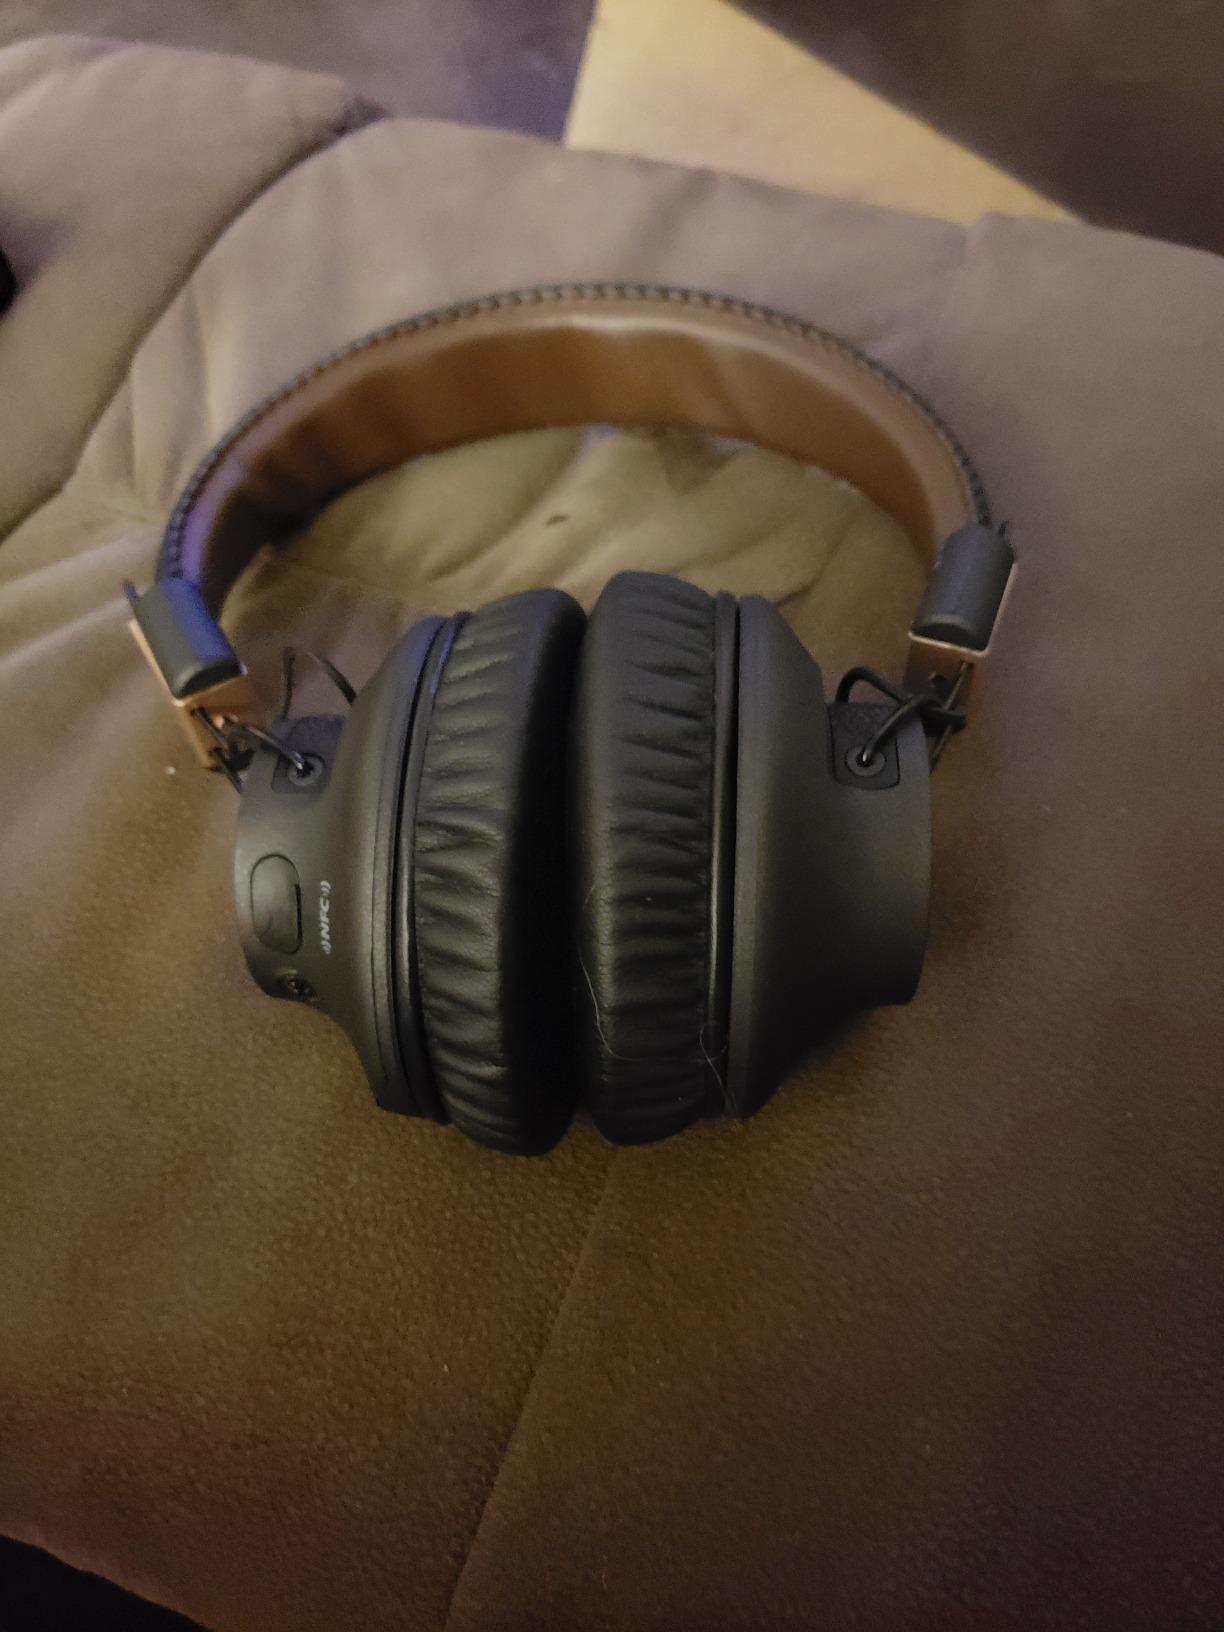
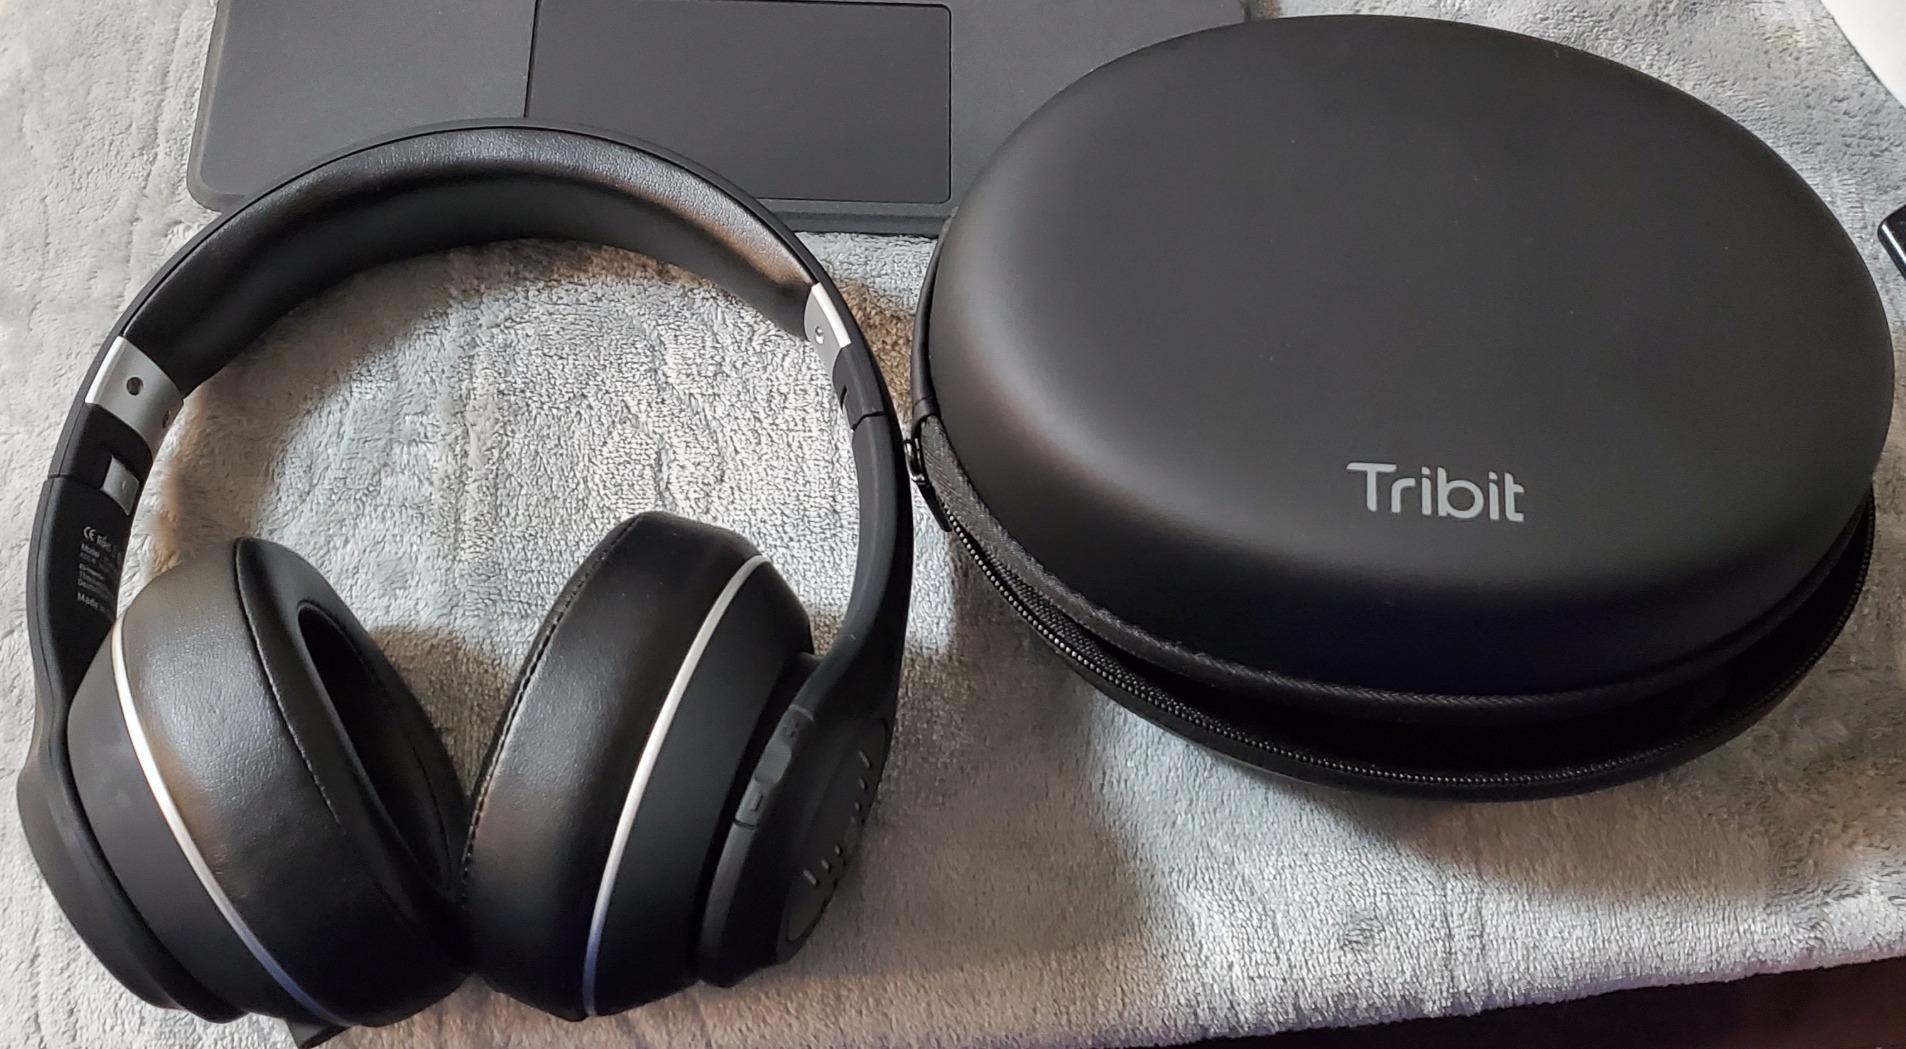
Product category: headphones
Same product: no